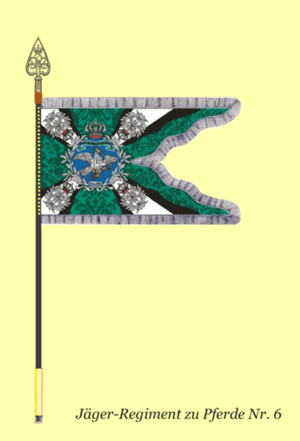
Ètendard de 6e regiment Chasseurs á cheval de l'armée prussienne Čeština: 6. pluk jízdní myslivec (Pruská armáda)